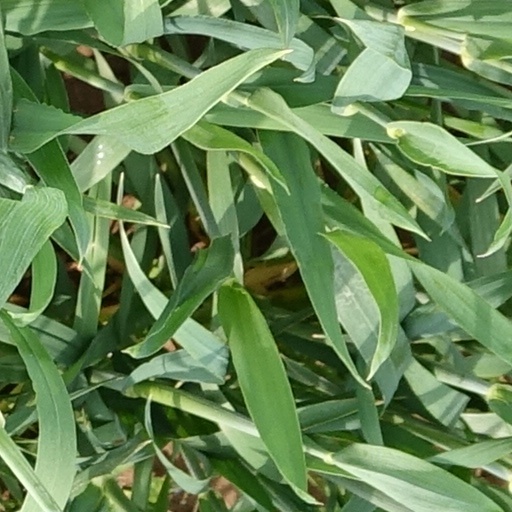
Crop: wheat